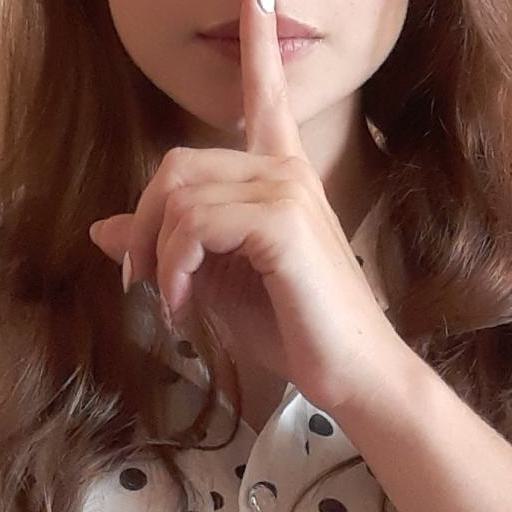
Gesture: mute